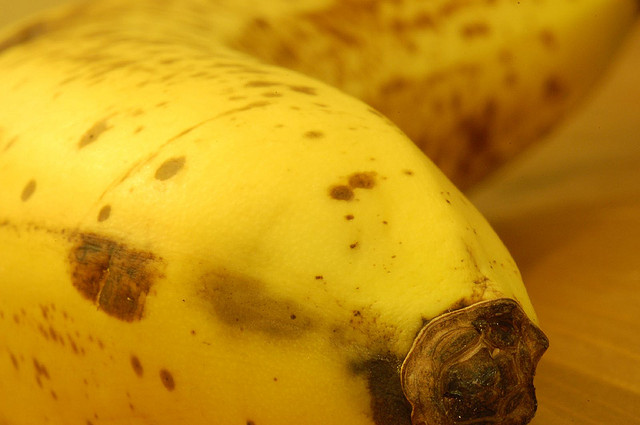
user: Given an image and a question. Answer the question in a short answer. Question: What is the best way to eat this? Short Answer:
assistant: peel